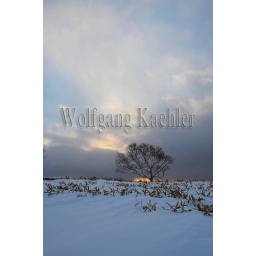
Japan, hokkaido island, lake kussharo, tree on crater slope in sunset with dramatic clouds